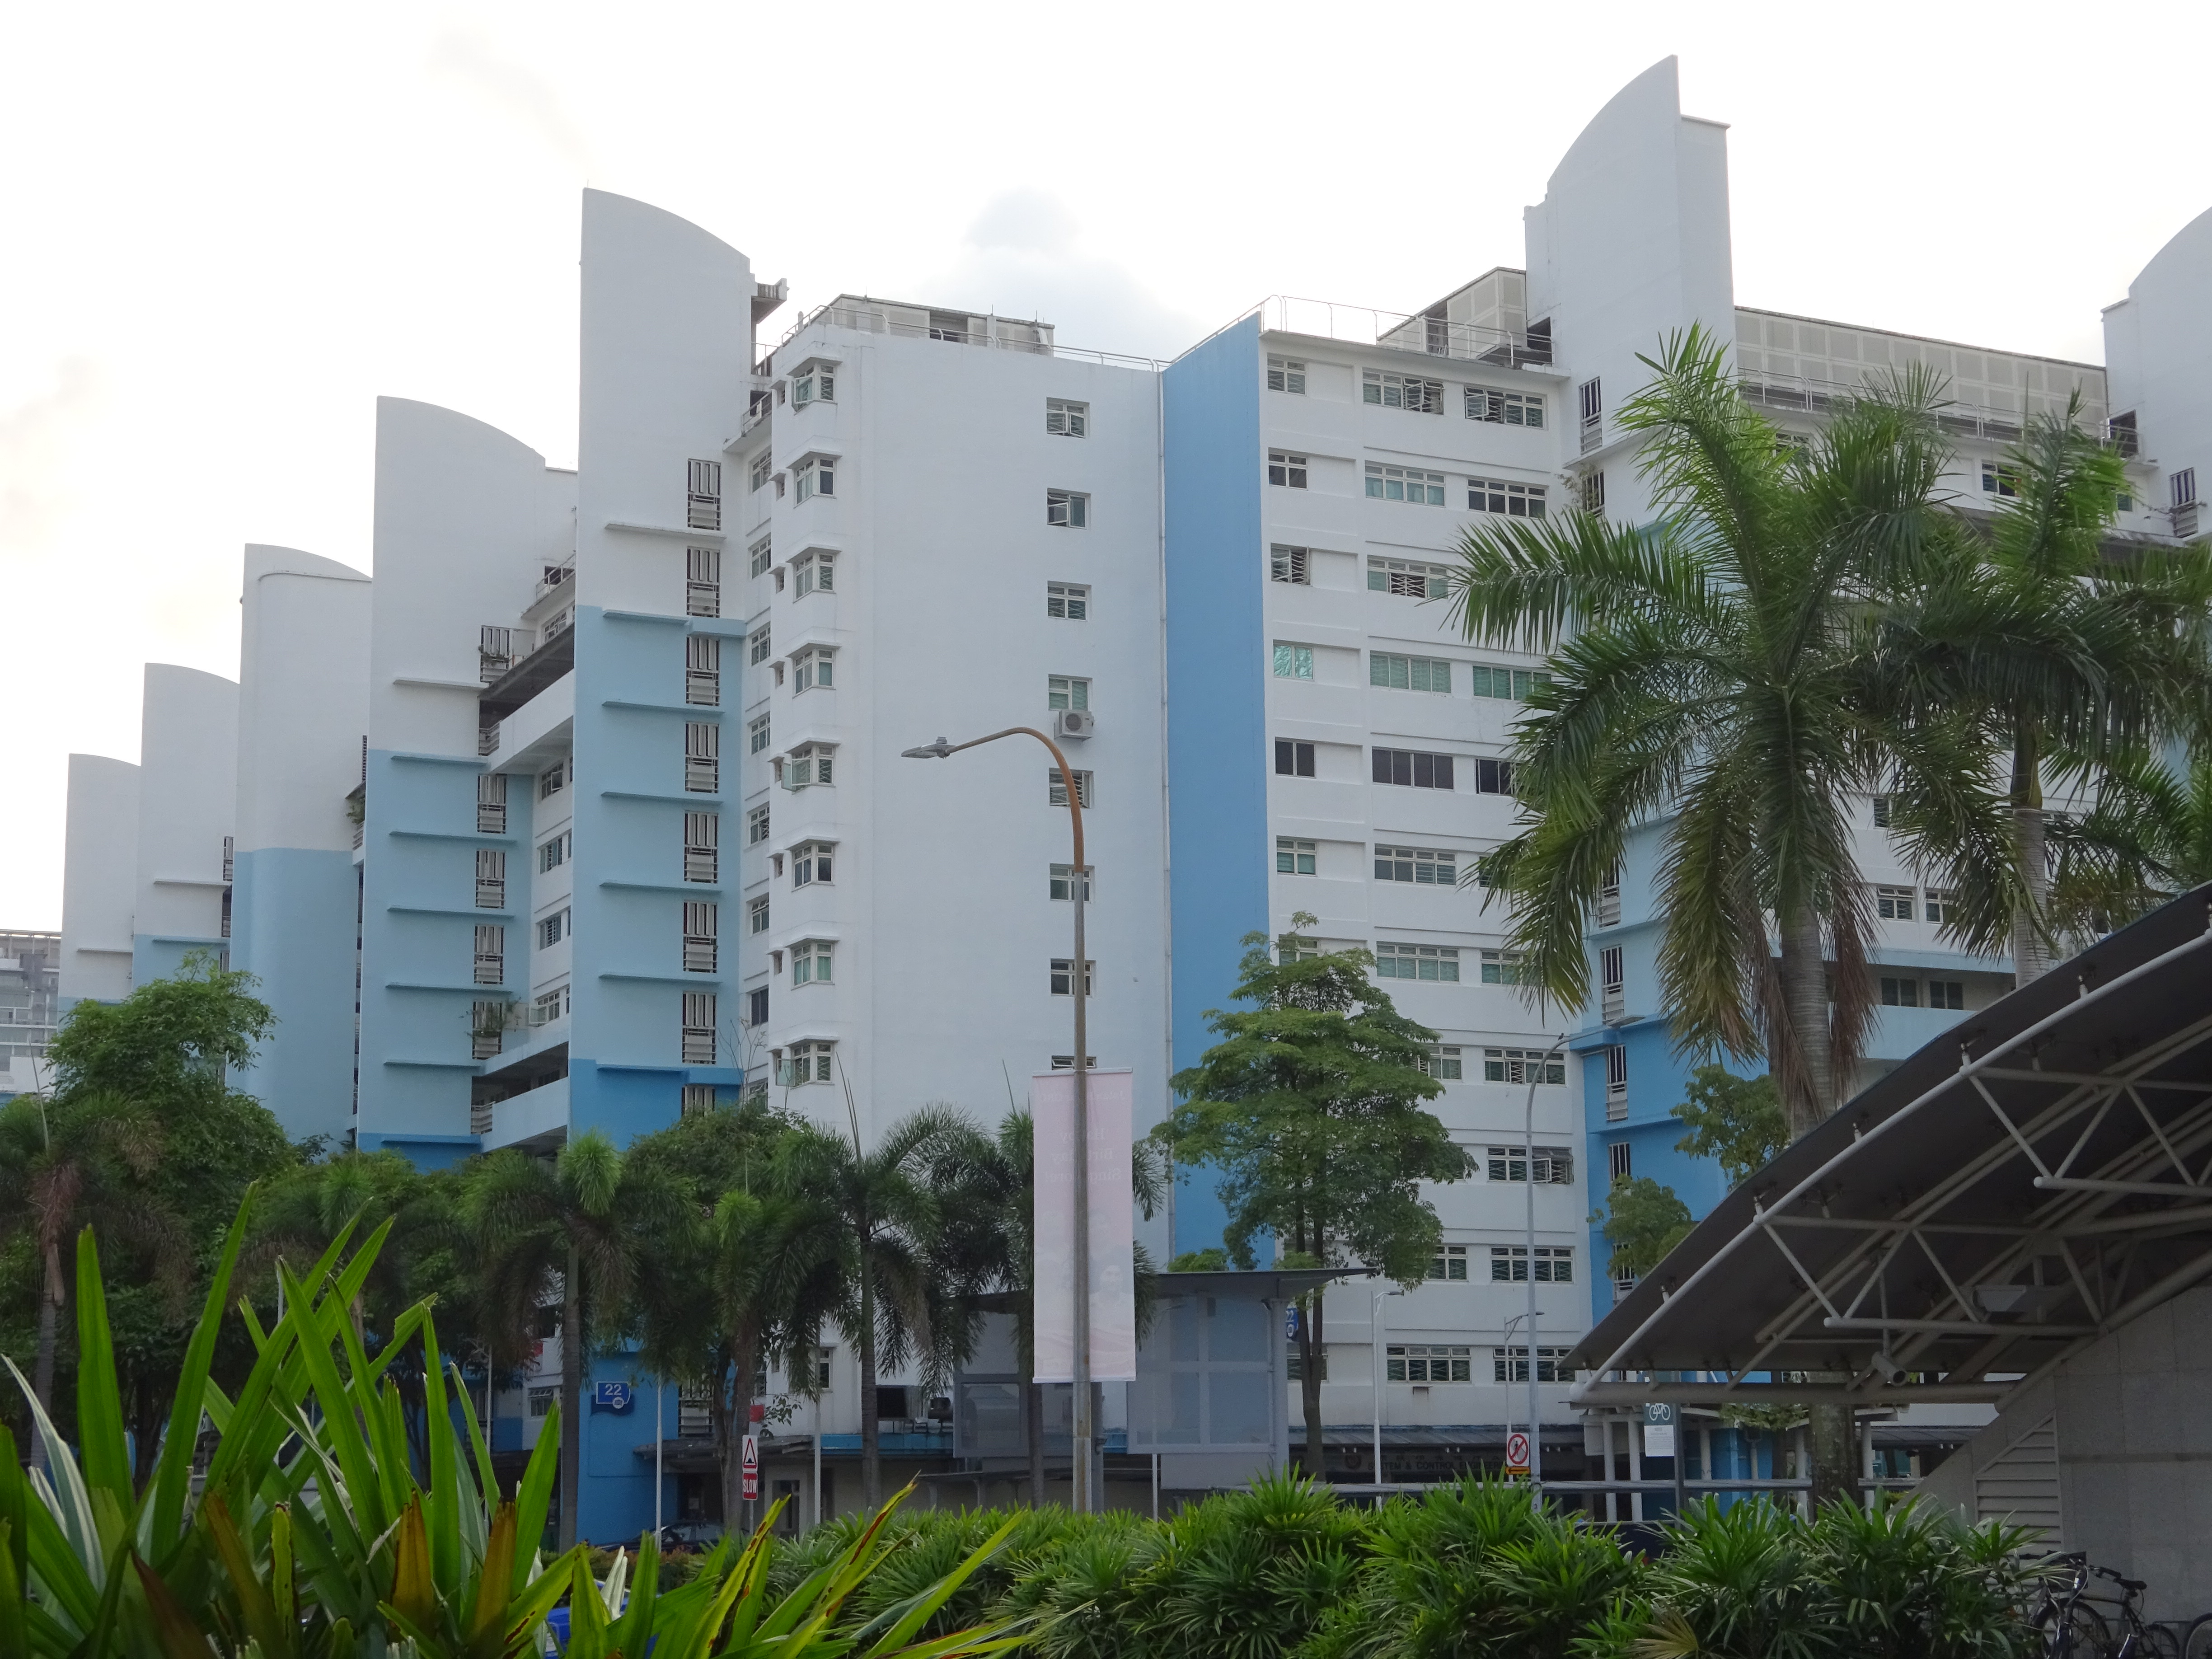
buildings, life, living, city, street, plant, sky, cloud, building, property, tower block, arecales, urban design, condominium, tree, window, neighbourhood, biome, residential area, woody plant, public space, real estate, facade, house, commercial building, metropolitan area, metropolis, mixed use, apartment, human settlement, palm tree, tower, headquarters, skyscraper, home, corporate headquarters, tourism, downtown, suburb, estate, attalea speciosa, vacation, hotel, resort